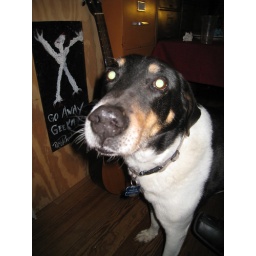
The dog was very excited to see so many people come over to his house to visit him.